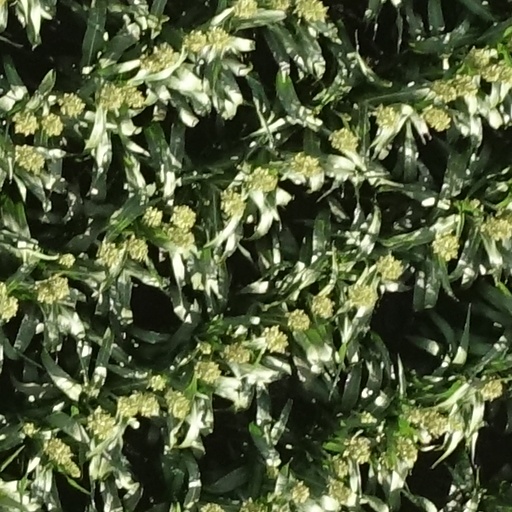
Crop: sorghum